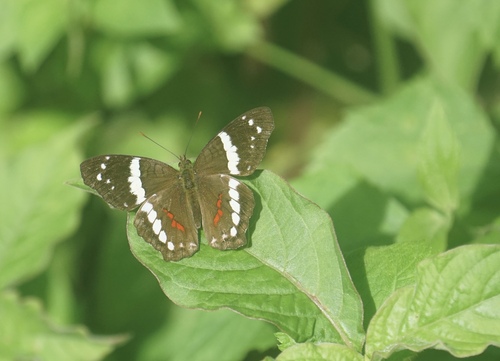
Scientific name: Anartia fatima
Common name: Banded peacock
Family: Nymphalidae
Order: Lepidoptera
Pollinator type: Primary pollinator
Habitat: Open areas and gardens
Geographic range: South America
Conservation status: Least Concern